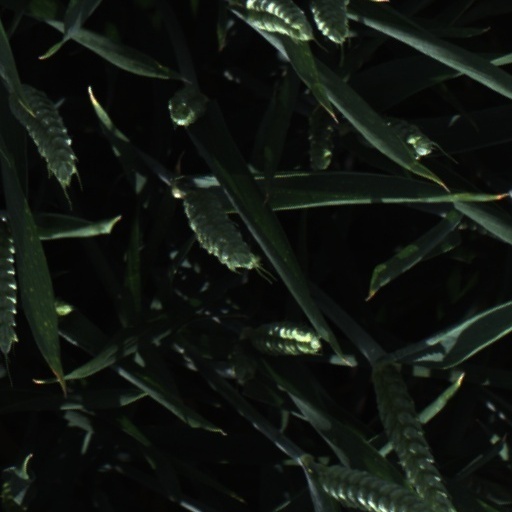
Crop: wheat